Andrew E. K. Benham

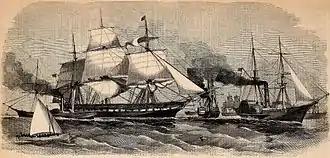
The Paraguay Squadron ("Harper's Weekly", 1858)

On June 10, 1853, he was promoted to passed midshipman. From mid-1853 to early 1857, he served in the sloop of war with the Pacific Squadron. On September 16, 1855, while still in "St. Mary's", Benham was commissioned a lieutenant. He next served a tour of duty with the United States Coast Survey late in 1857 and early in 1858. Later that year, he was transferred to the steamer "Western Port" (renamed "Wyandotte") assigned to the expedition sent to Paraguay to extract an apology for shooting at the gunboat . In 1860, he moved to the steamer in the Home Squadron.